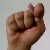
The image shows a hand gesture representing the letter 'T' in Indian Sign Language.